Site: brandenburg
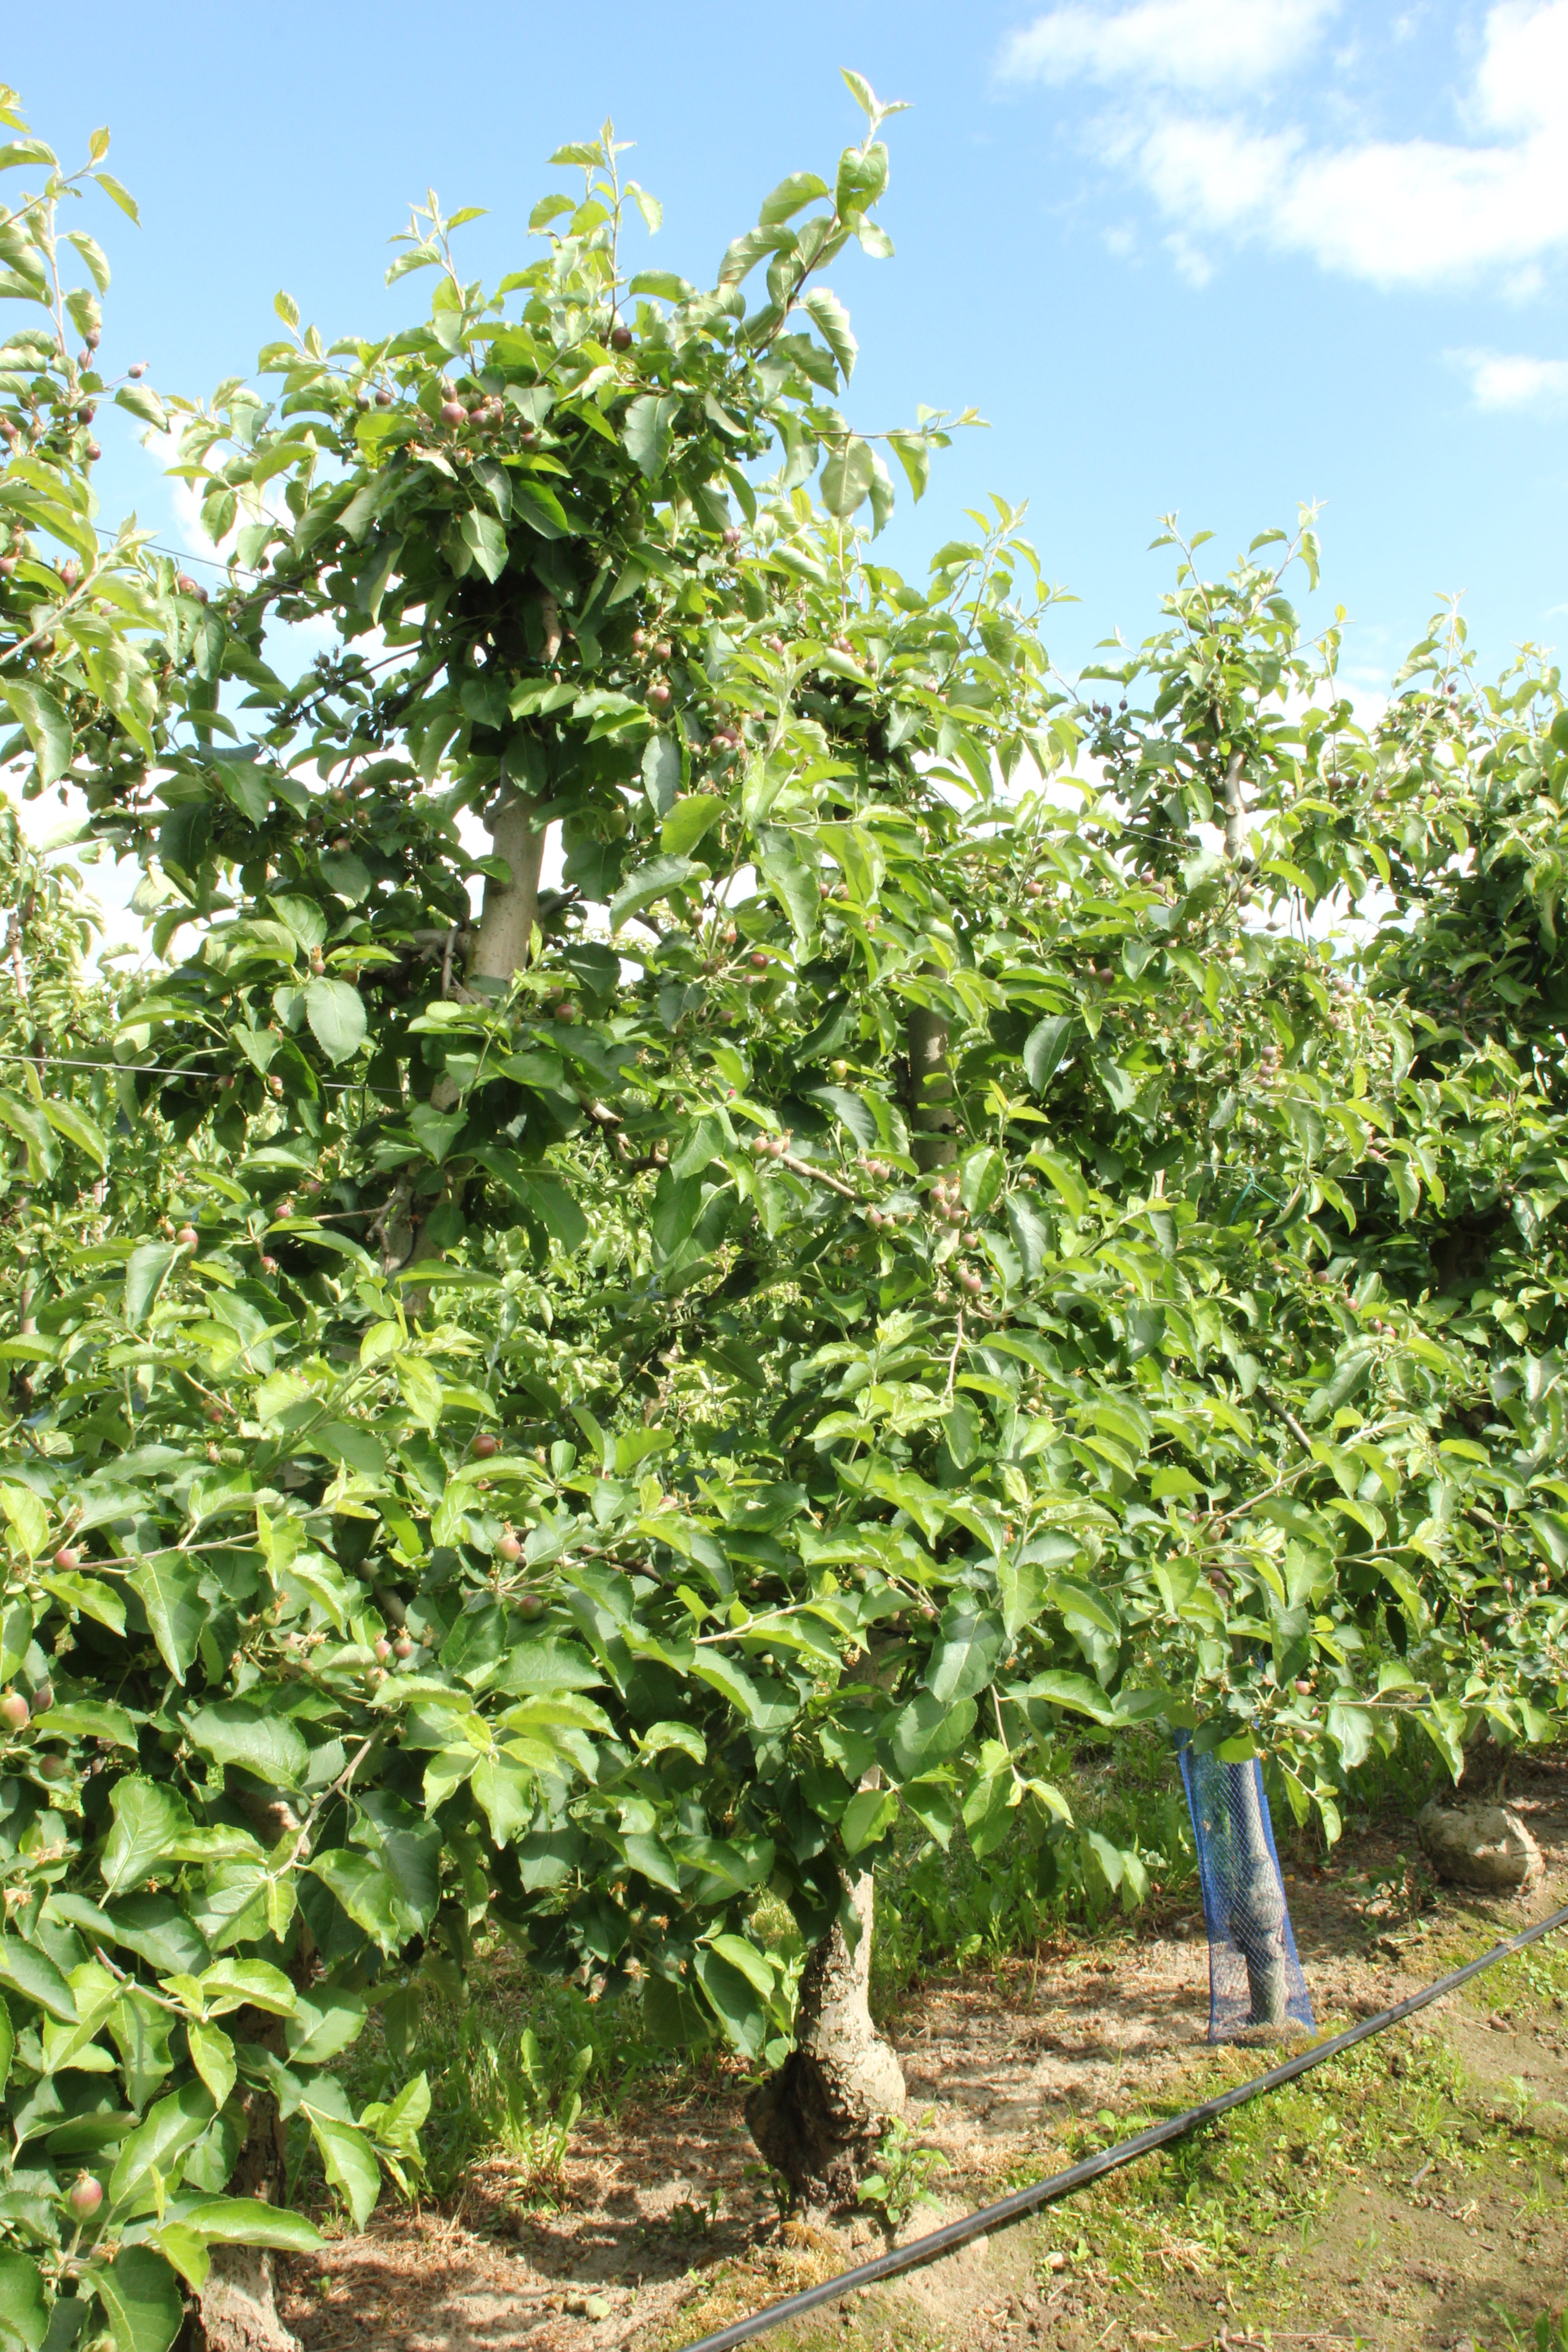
Growth stage (BBCH 72): Development of fruit